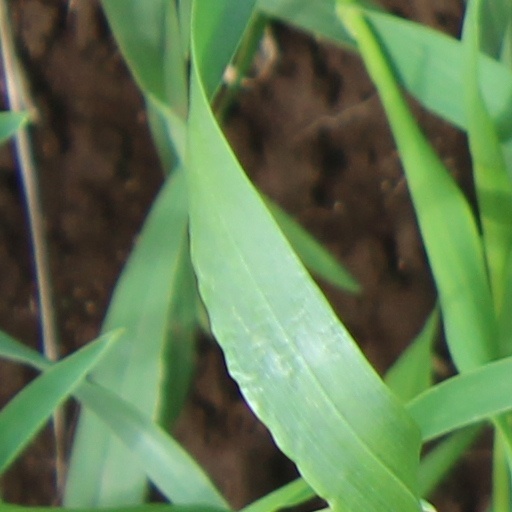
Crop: wheat